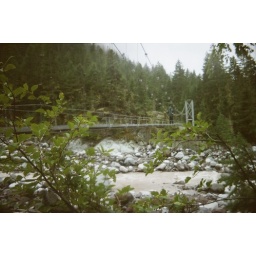
bridge over carbon river